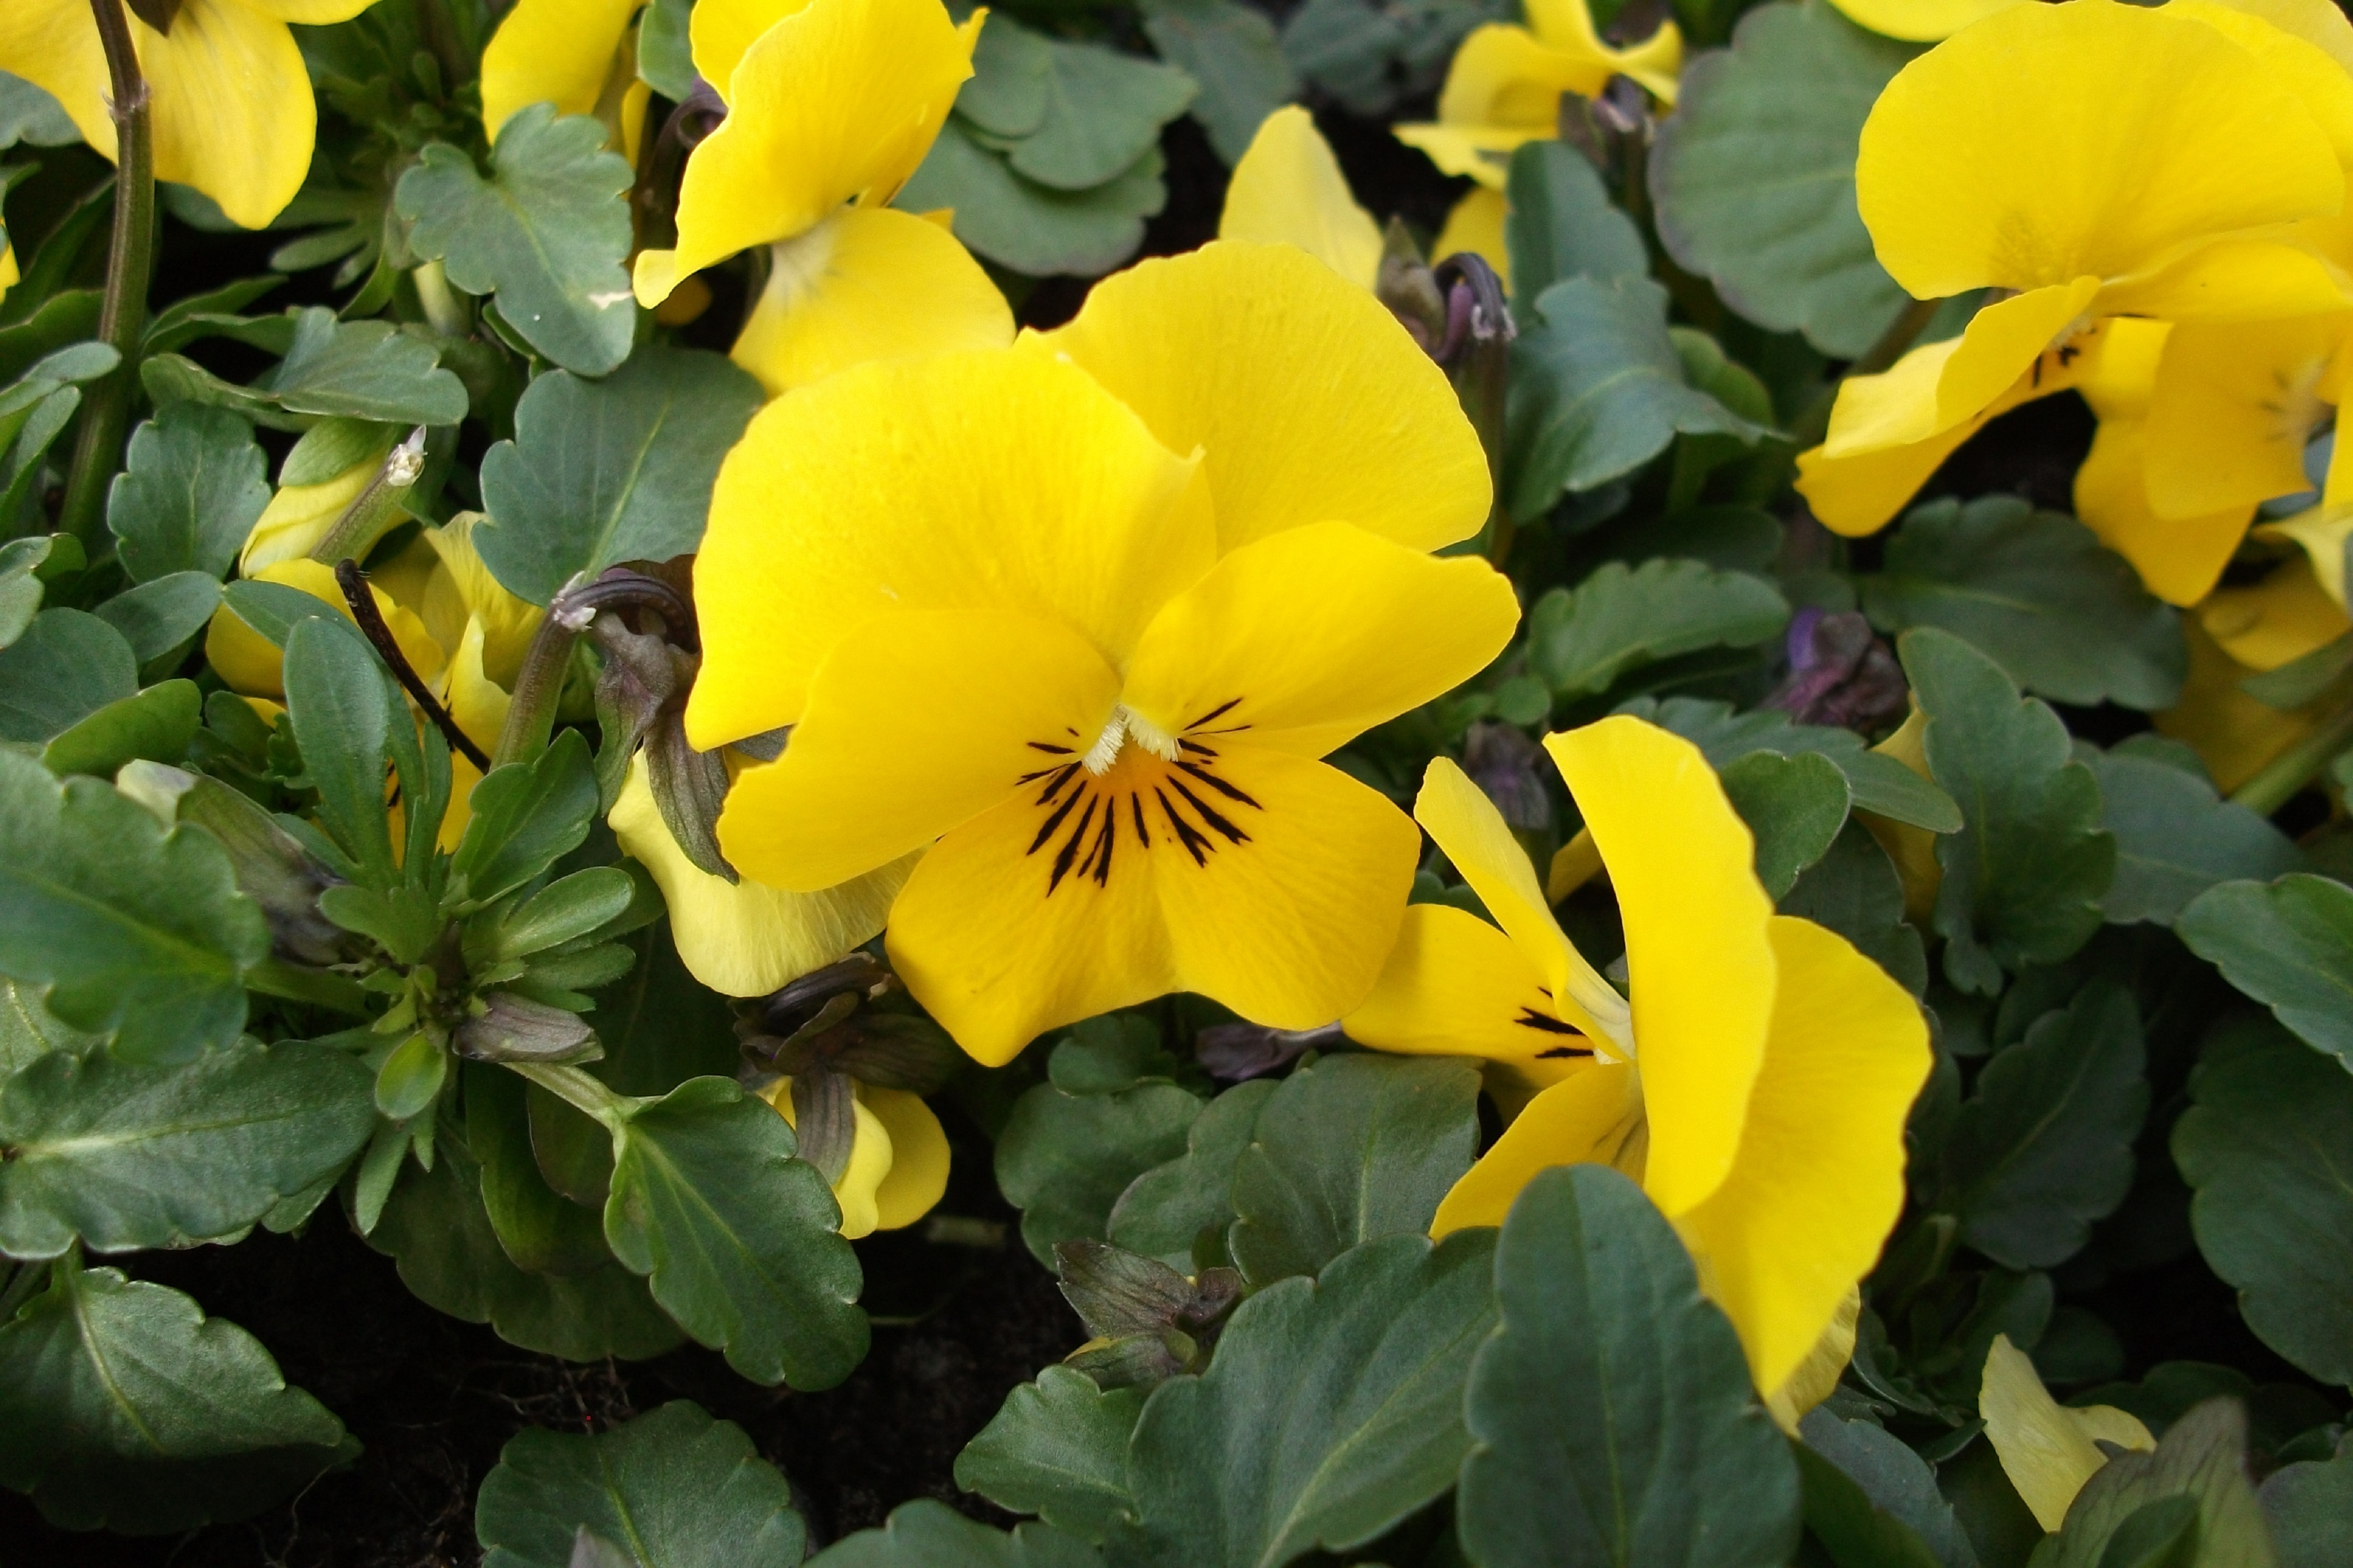
nature, plant, flower, petal, decoration, spring, botany, colorful, yellow, garden, flora, deco, wildflower, flowers, leaves, petals, violet, viola, pansy, flowering plant, velvety, annual plant, land plant, violet family, large flowered evening primrose